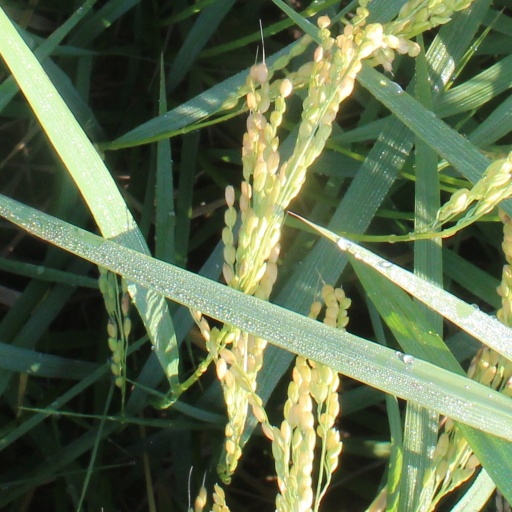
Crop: rice